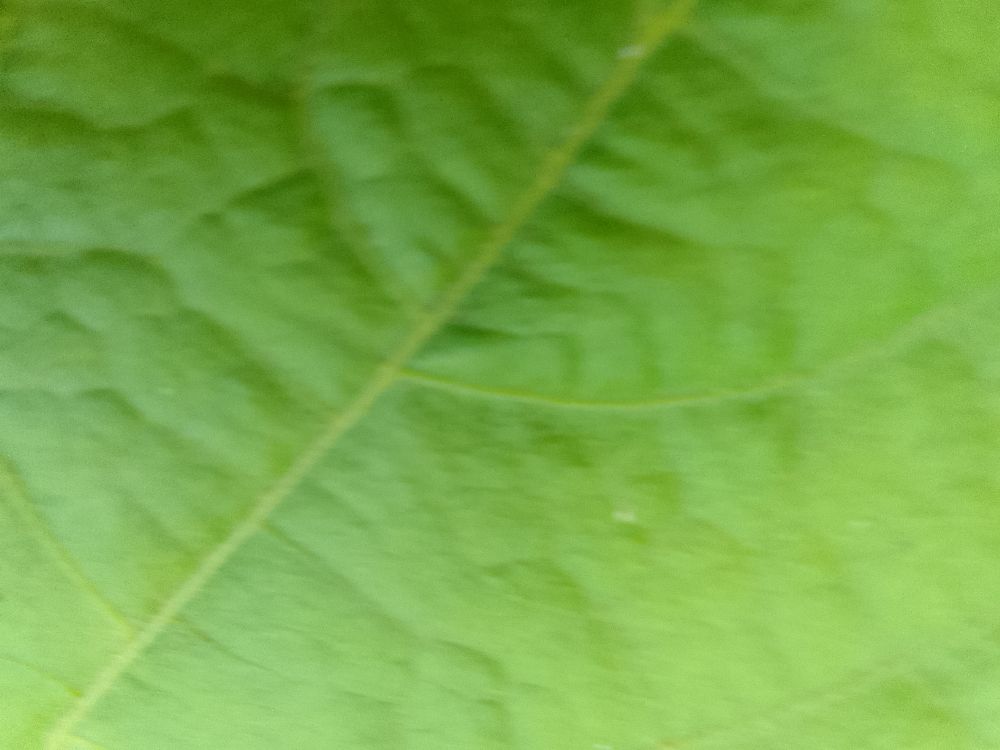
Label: healthy